Faculty of Law, Political Science and Criminology of the University of Liège

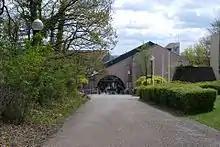
The faculty's main building.

The Faculty of Law, Political Science and Criminology of the University of Liège is a faculty of the University of Liège located in Liège, Belgium. Founded in 1816 as one of the state university's four original faculties, it brings together the departments of law, of political science, and the Jean Constant Liège School of Criminology.